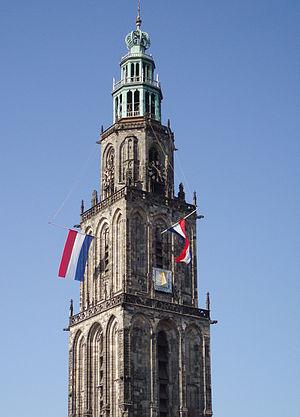
La journée nationale du Souvenir est une journée de commémoration annuelle observée aux Pays-Bas le 4 mai. Elle rend hommage à toutes les victimes néerlandaises, civiles ou militaires, mortes au cours de guerres ou d'opérations de maintien de la paix survenues depuis le début de la Seconde Guerre mondiale. Il ne s'agit pas d'un jour férié mais les activités cessent lors des deux minutes de silence, à vingt heures.
Un drapeau en berne est un drapeau maintenu à mi-hauteur de son mât dans des circonstances particulières, deuil national ou tragédie, à la suite de la décision d'un État ou d'une organisation s'occupant de commémoration. Le drapeau est d'abord hissé en haut de son mât puis abaissé à mi-hauteur ou juste hors d'atteinte. En principe, les autres drapeaux sont également mis en berne ou complètement retirés. Si cette hampe est trop petite pour baisser le drapeau de manière suffisante ou si le mât n'est pas muni d'une drisse et de poulies, le drapeau peut être complété par un ruban arborant la couleur du deuil au sommet de la hampe, voire retiré et remplacé par un voile noir.